Georgije Letić

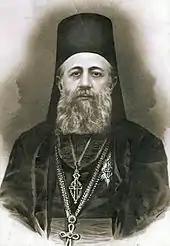
Bishop Georgije Letić

Georgije Letić (secular name: Dr. Đorđe Letić; 6 April 1872 - 8 November 1935) was the bishop of the Serbian Orthodox Church in what is today Romania. He was a progressive educator who promoted co-education.